Gustav Friedrich Hartlaub

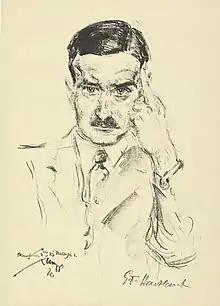
Portrait of GF Hartlaub by Emil Stumpp, 1926, lithograph

Gustav Friedrich Hartlaub (12 March 1884 – 30 April 1963) was a German art historian, critic, and curator.